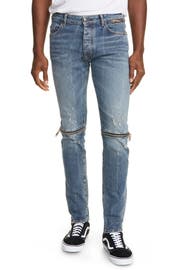
burnished zipper wrap around the hip and race across the knee of jeans cut jeans distressed with heavy sanding scuffing and whiskering